Dynamometer car

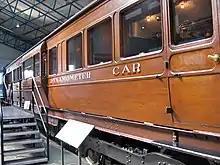
A North Eastern Railway dynamometer car on display at the National Railway Museum in York

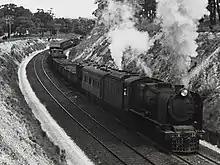
A Victorian and South Australian Railways joint stock dynamometer car (coupled between the locomotive tender and the train) being used to record the performance of a VR X class locomotive running on pulverised brown coal

A dynamometer car is a railroad maintenance of way car used for measuring various aspects of a locomotive's performance. Measurements include tractive effort (pulling force), power, top speed, etc.